Northern Alliance

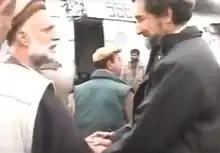
Ahmad Shah Massoud (right) with Pashtun anti-Taliban leader Abdul Qadir (left) in November 2000

The human rights situation during combat was heavily dependent on the specific commander and his troops. The situation for different leaders and their troops of the United Front thus shows sharp contrasts. Also, the quality of life of the Afghan population was heavily dependent on the specific leader that was directly controlling the area in which they lived. Sharp contrasts could also be witnessed regarding life and structures in those areas.